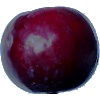
Label: Plum 2